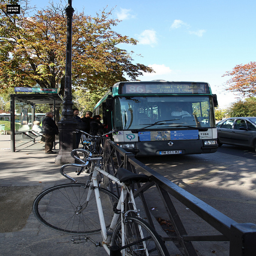
A street scene with a bus stopped at a bus stop.
A bicycle is leaned against a metal railing.
Riders boarding a bus by a parked bicycle
People line up to get on a bus at the bus stop on a sunny day.
People in line to get on a bus.